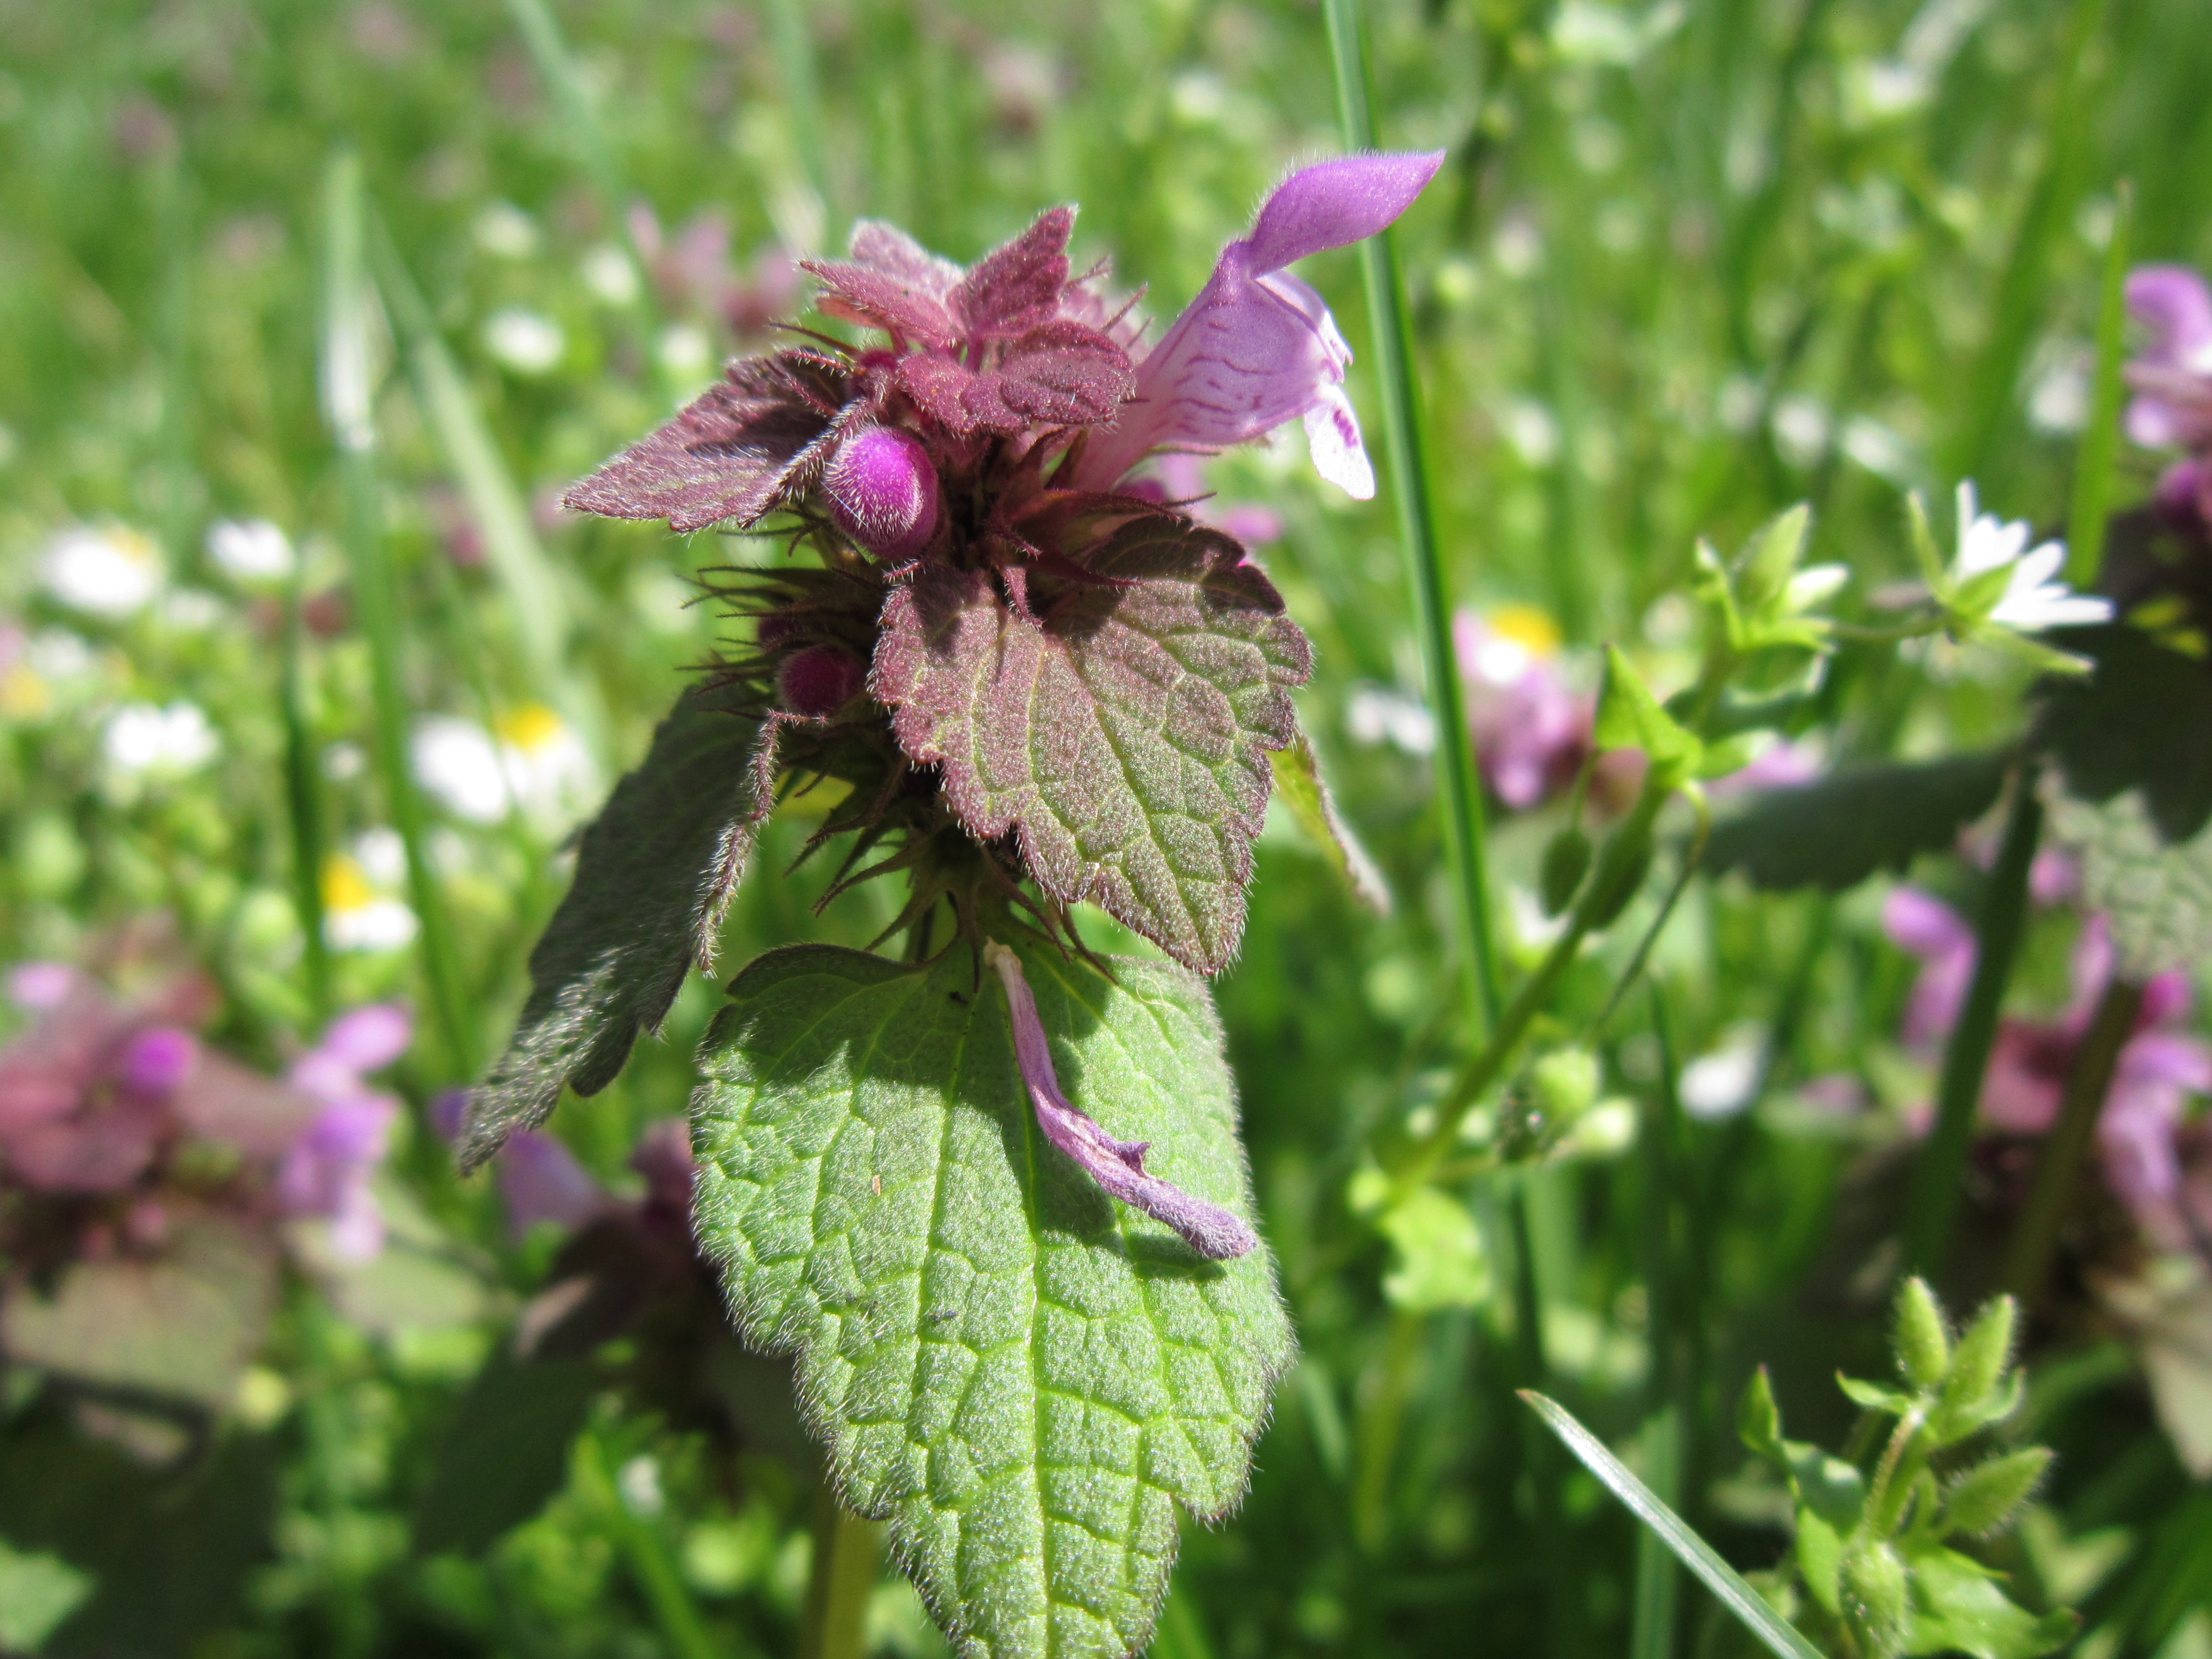
nature, plant, meadow, leaf, flower, purple, bloom, spring, herb, pasture, botany, close, flora, wildflower, flowers, flower meadow, awakening, macro photography, flowering plant, annual plant, land plant